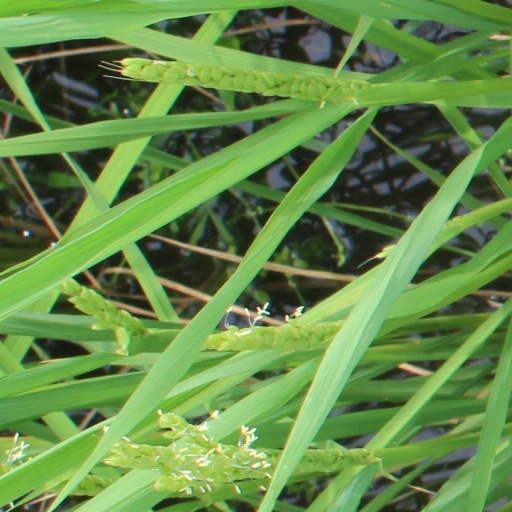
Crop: rice